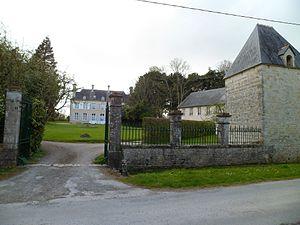
fr:Hiesville
Hiesville est une commune française, située dans le département de la Manche en région Normandie, peuplée de 65 habitants.